John Everett Millais

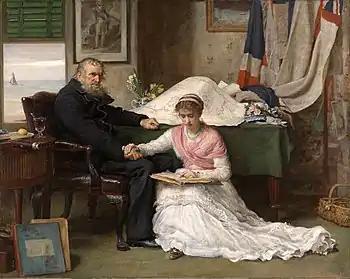
"The North-West Passage" (1878) Tate Britain, London

In 1855, after her marriage to Ruskin was annulled, Effie and John Millais married. He and Effie eventually had eight children: Everett, born in 1856; George, born in 1857; Effie, born in 1858; Mary, born in 1860; Alice, born in 1862; Geoffroy, born in 1863; John in 1865; and Sophie in 1868. Their youngest son, John Guille Millais, became a naturalist, wildlife artist, and Millais's posthumous biographer. Their daughter Alice (1862–1936), later Alice Stuart-Worsley after she married Charles Stuart-Worsley, was a close friend and muse of the composer Edward Elgar, and is thought to have been an inspiration for themes in his Violin Concerto.